Jesper Lindstrøm

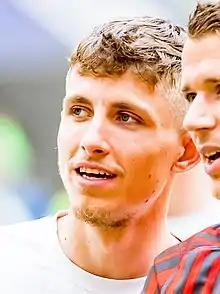
Lindstrøm with Eintracht Frankfurt in 2022

Jesper Grænge Lindstrøm (born 29 February 2000) is a Danish professional footballer who plays as a winger for Bundesliga club VfL Wolfsburg on loan from Serie A club Napoli. He also plays for the Denmark national team.